Portuguese Colonial War

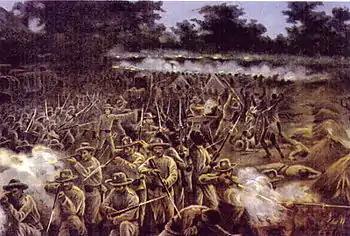
The Battle of Marracuene in 1895

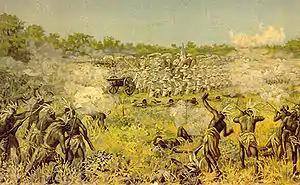
The Battle of Coolela in 1895

Portugal's colonial claim to the region was recognized by the other European powers during the 1880s, during the Scramble for Africa, and the final boundaries of Portuguese Africa were agreed by negotiation in Europe in 1891. At the time, Portugal was in effective control of little more than the coastal strip of both Angola and Mozambique, but important inroads into the interior had been made since the first half of the 19th century. In Angola, construction of a railway from Luanda to Malanje, in the fertile highlands, was started in 1885.